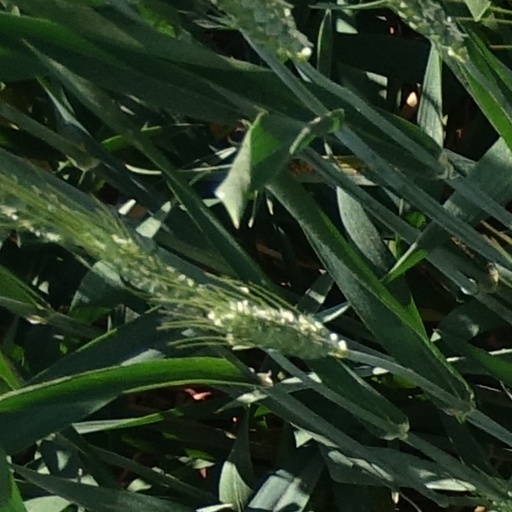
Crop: wheat